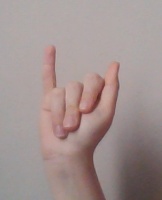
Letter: meem